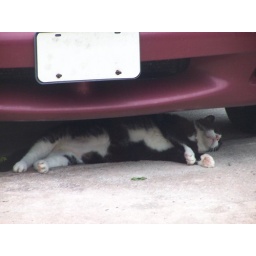
Mugsy sleeping under car